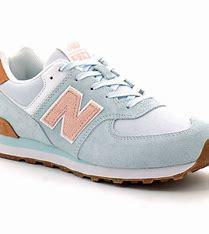
Brand: New
Model: Balance GC574